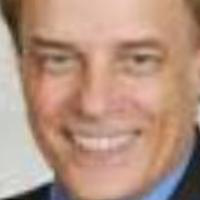
Age group: age 41-55